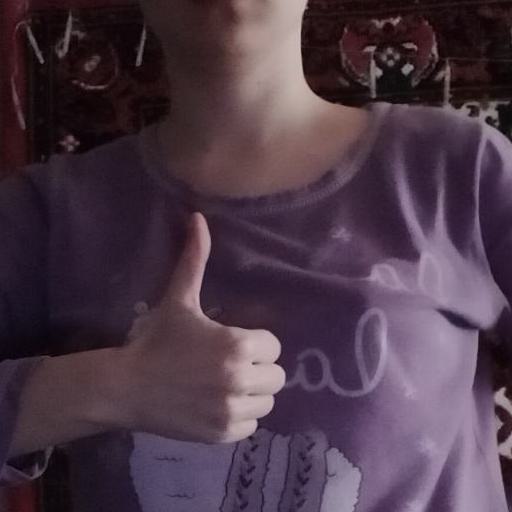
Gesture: like